Honda XRM

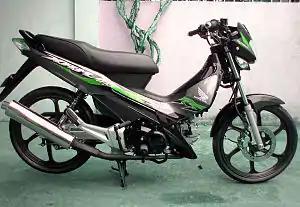
Honda XRM 125 RS

The Honda XRM is an underbone-style motorbike produced and sold in the Philippines since 2001 by Honda Motors Philippines. The Honda XRM was originally released with a engine, but was later changed to a engine taken from the Honda Wave. It is designed for both on- and off-road use.